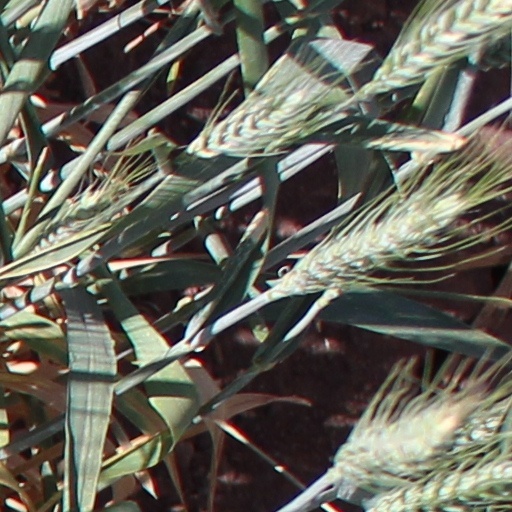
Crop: wheat